Countryliner

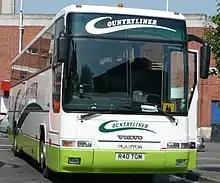
Plaxton Premiere bodied Volvo B10M in May 2008

Roger Belcher was confident about the business, saying at the time that "it's trading healthily" and that there was never a risk that they would have been wound up: "All of our suppliers have been paid on time and all of our staff have been, there's one creditor and one creditor only." The third winding up order against Countryliner Sussex Limited was heard on 17 February. As per what Roger Belcher expected in January, all debts were paid off in time for the hearing and that case too was thrown out.